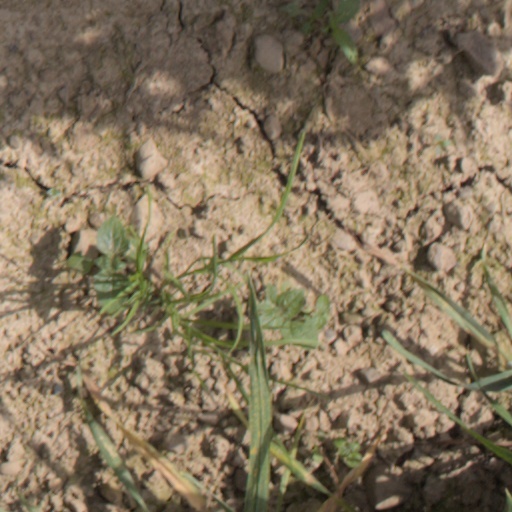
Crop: wheat